Huligina Maradi

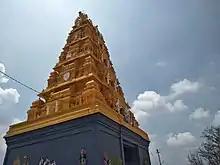

This place is popularly known as "Dakshina Sheshadri", as narrated in ‘Srimad Varaha Purana’. Lord Sri Srinivasa, worshipped by Lord Sri Rama in Treta Yuga, Pandavas in Dvapara Yuga, Agasthya maharishi and Adishesha. Lord Venkataramana blessed the great saint ‘Mandavya Maharishi’ on his performance of long penance.